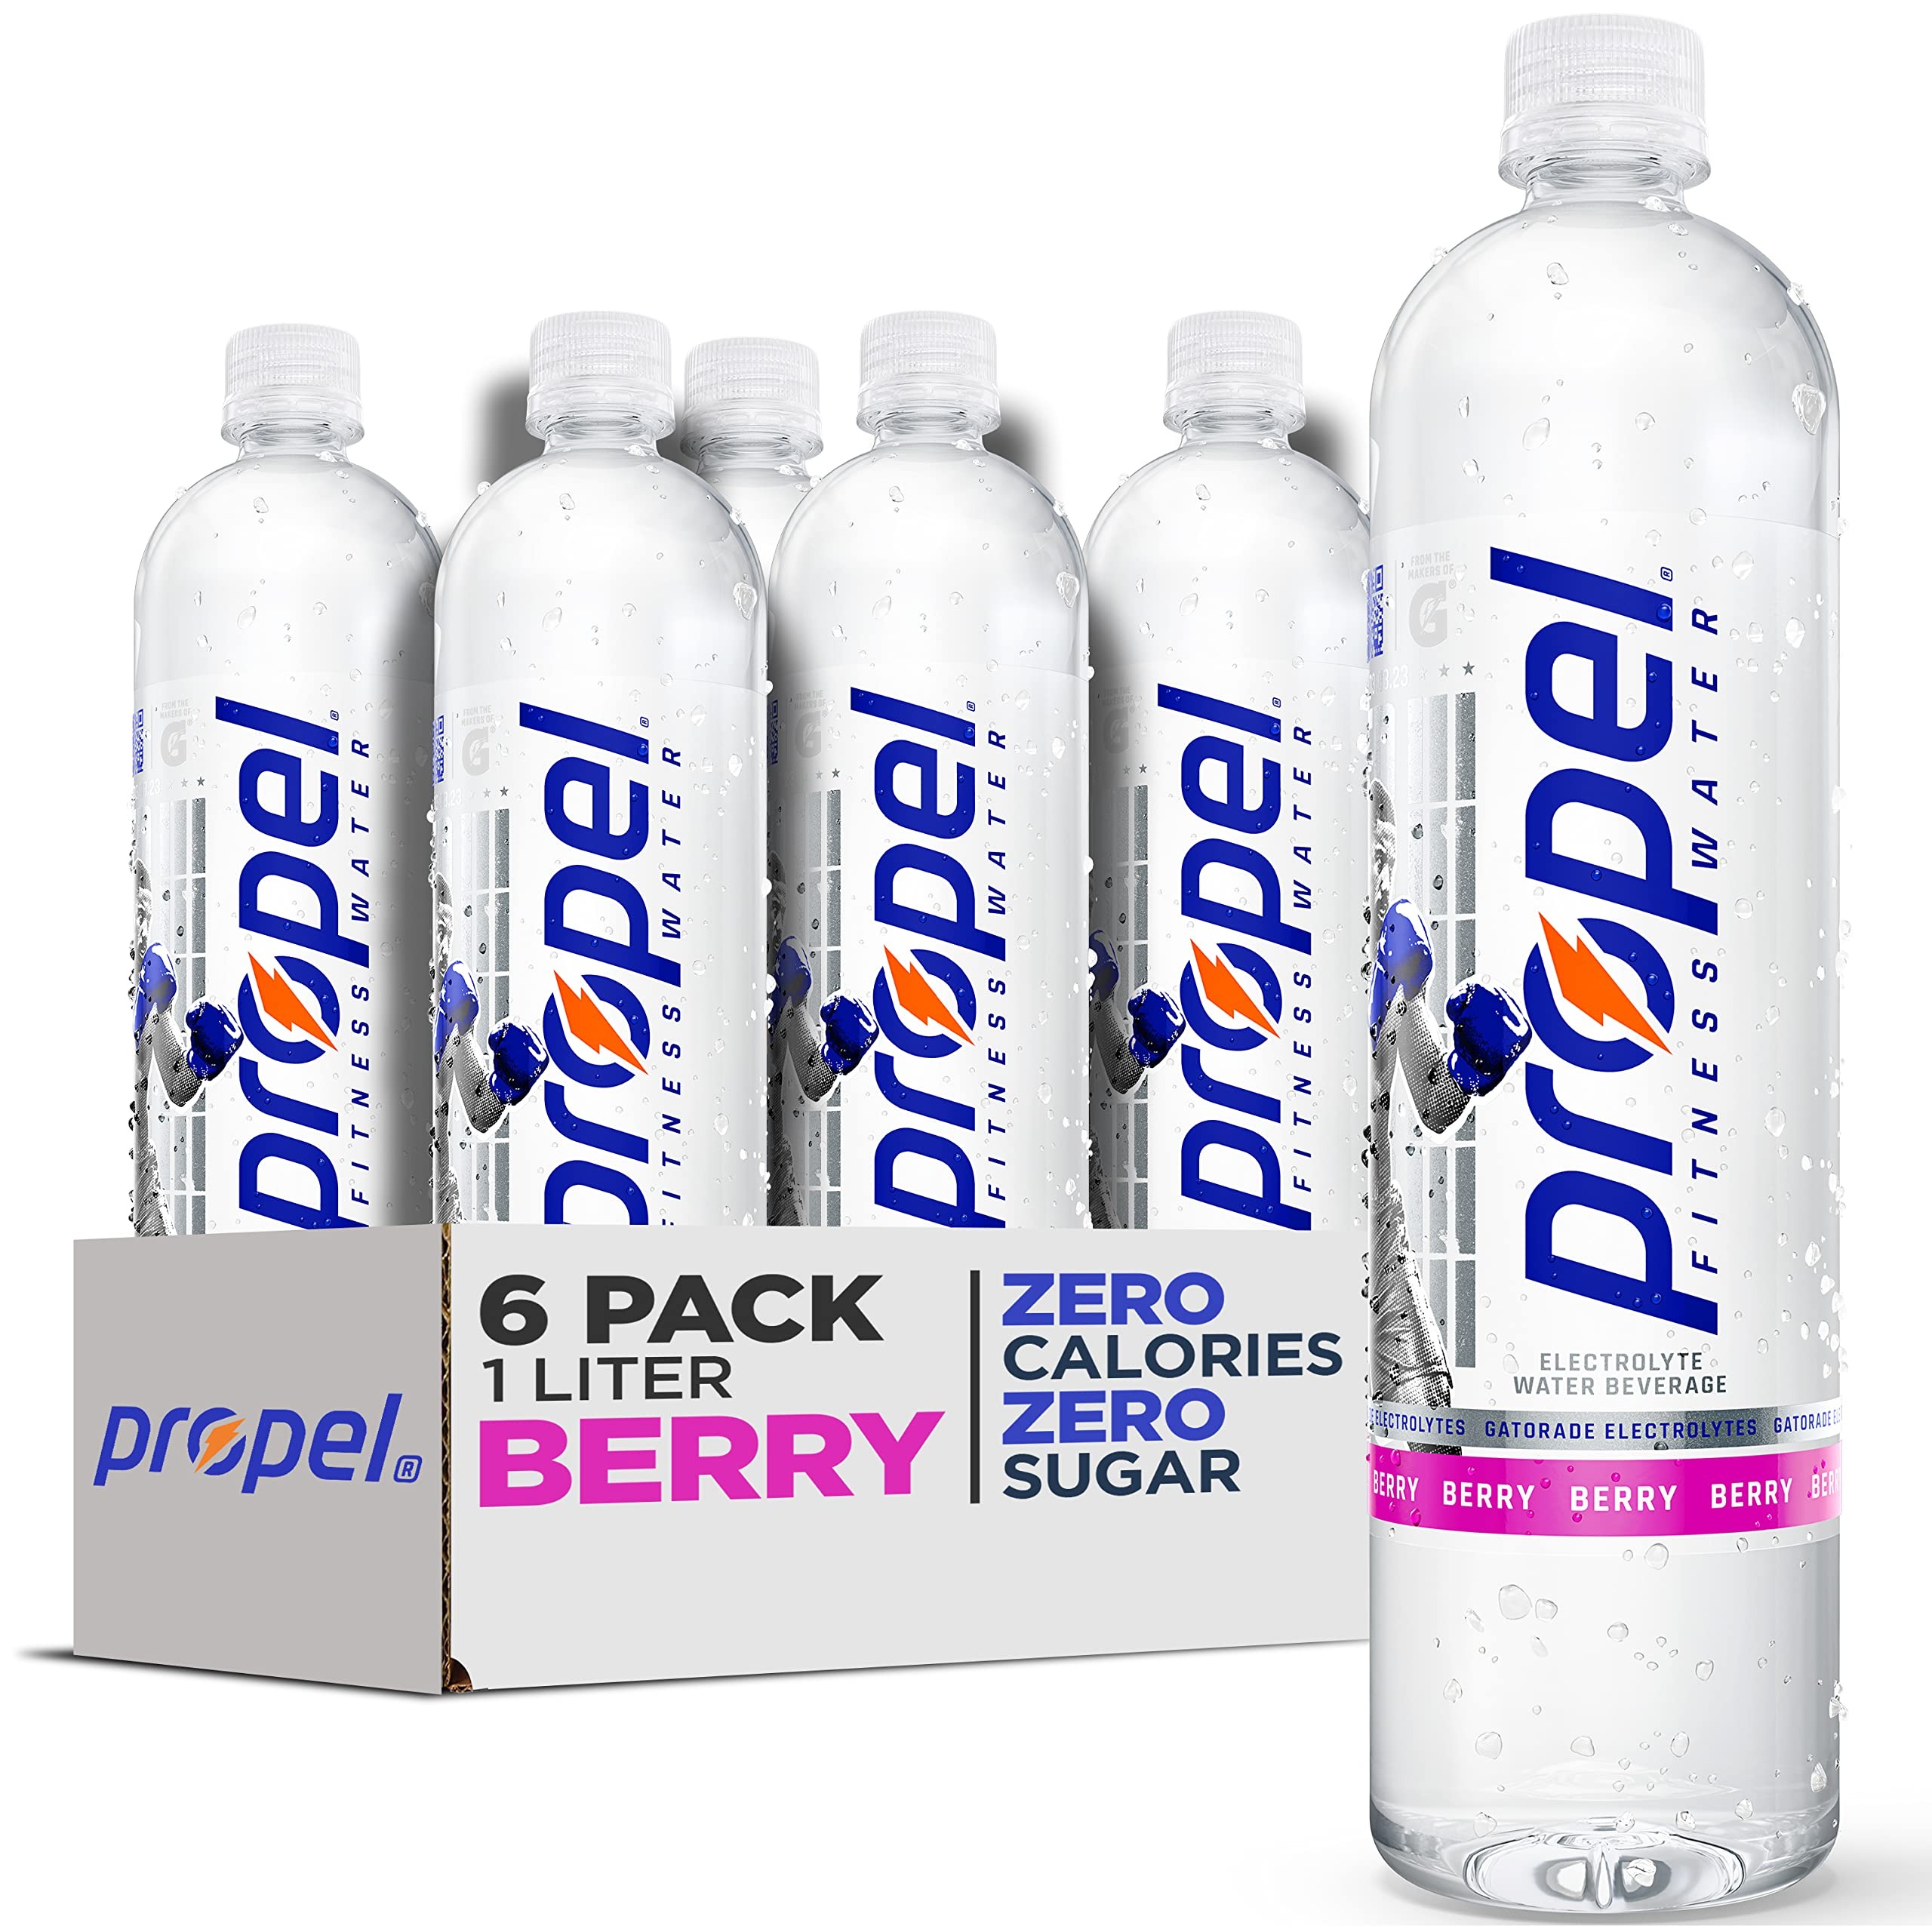
Item Name: Propel, Berry, 1 Liter (Pack of 6)
Bullet Point 1: Contains 6 (1L) bottles of Propel Water Berry Flavored Water with Electrolytes, Vitamins and No Sugar
Bullet Point 2: Made with Gatorade electrolytes to put back what you lose in sweat
Bullet Point 3: With zero sugar and zero calories, Propel Bottled Water helps you get the most out of your workout
Bullet Point 4: Propel provides electrolytes and is an excellent source of vitamin B and antioxidant vitamins C and E
Bullet Point 5: Propel Fitness Water comes in 11 delicious flavors, as well as Unflavored and Propel Powder Packets to add flavor to your workout
Value: 202.88
Unit: Fl Oz

Price: 5.965